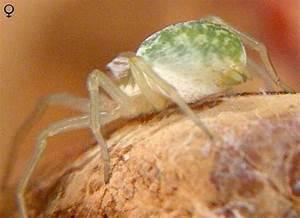
spider